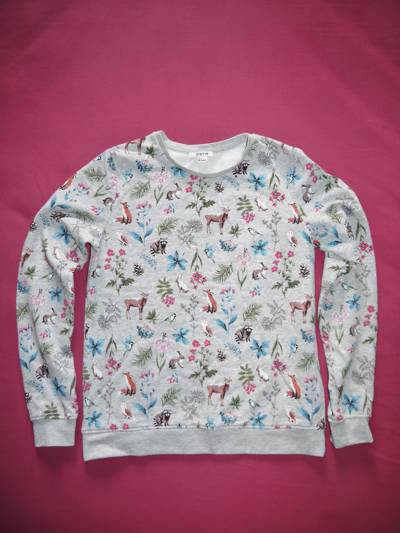
Waste category: clothes